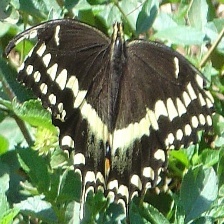
Species: INDRA SWALLOW